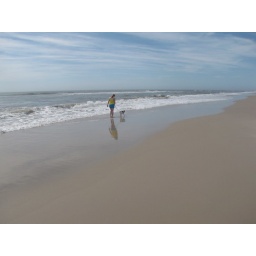
walking dog by beach